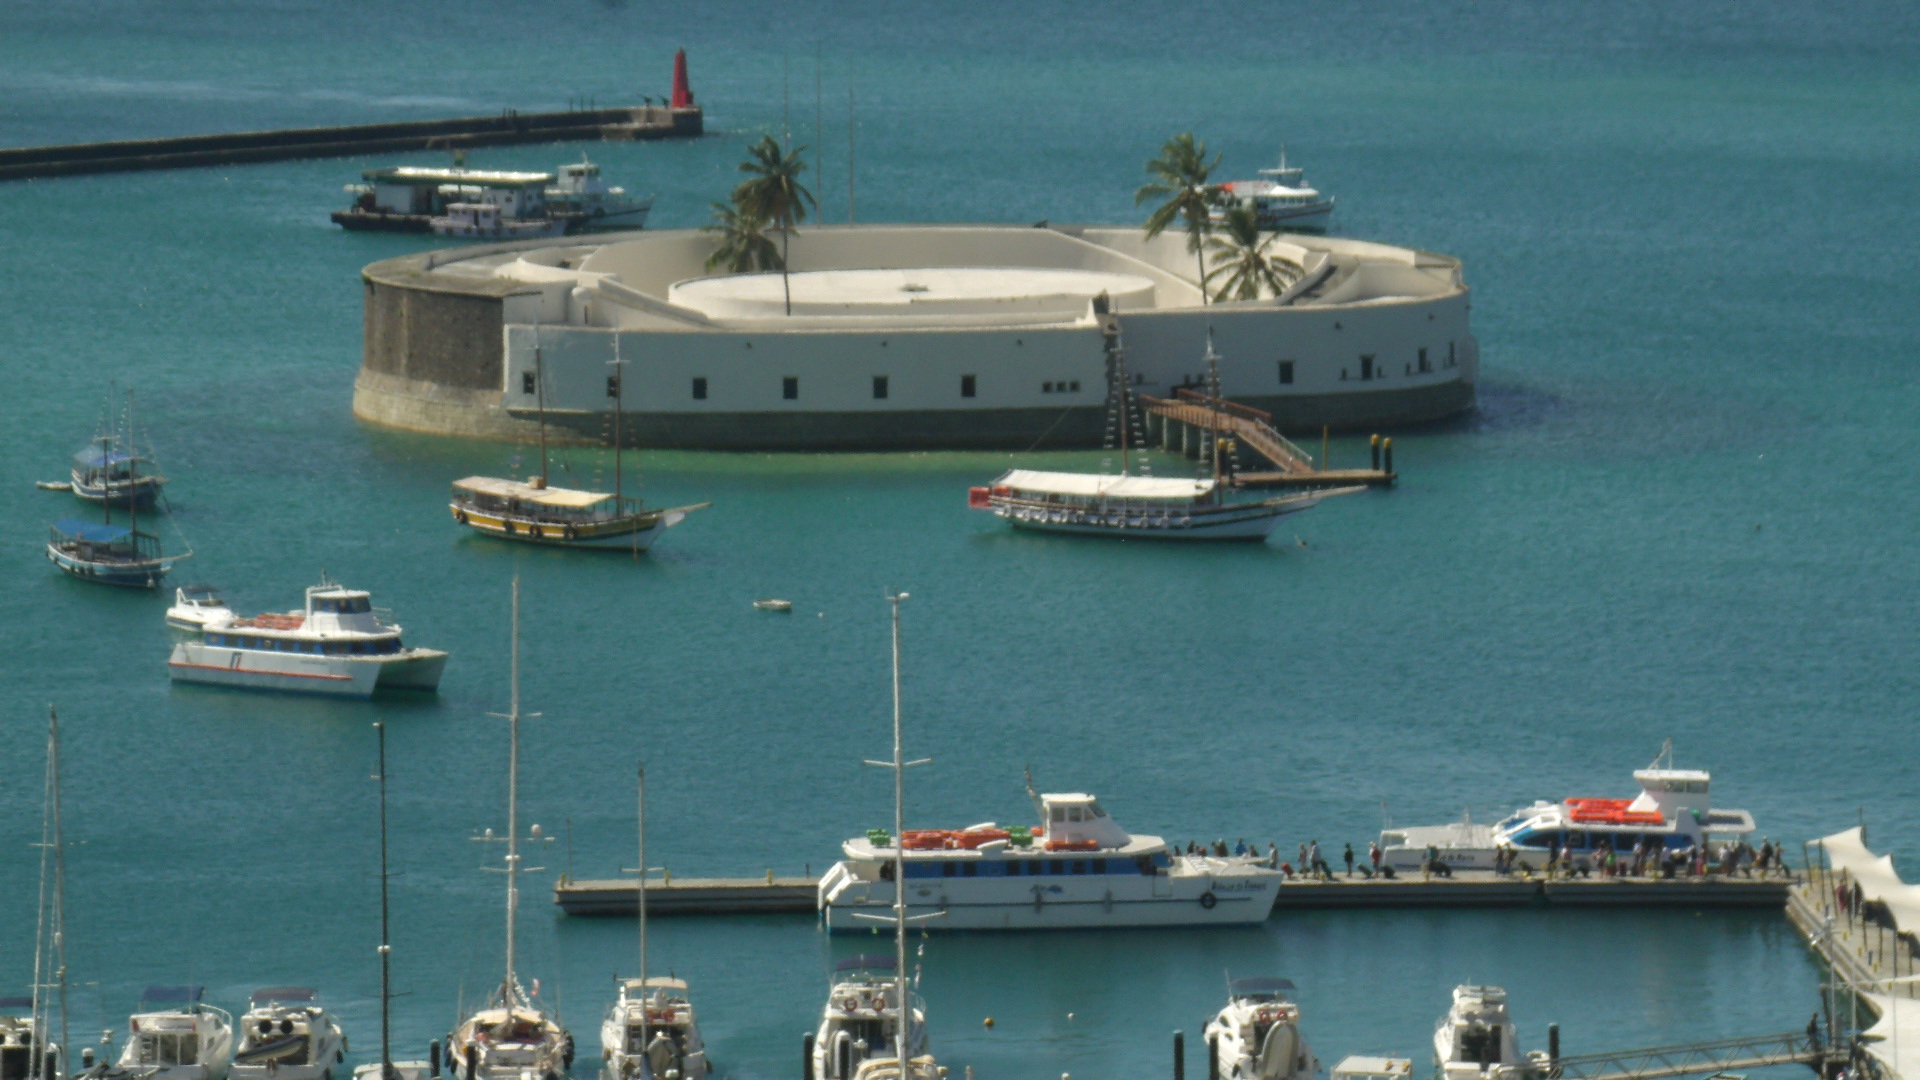
fortress, water transportation, boat, vehicle, ship, watercraft, ferry, infrastructure, port, naval architecture, harbor, channel, marina